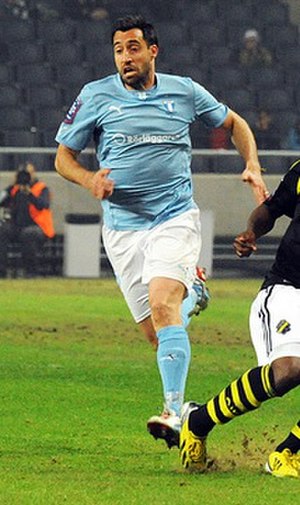
Matias Concha
Hernán Matias Arsenio Concha er en svensk tidligere fodboldspiller. Han spillede otte kampe for Sveriges landshold.